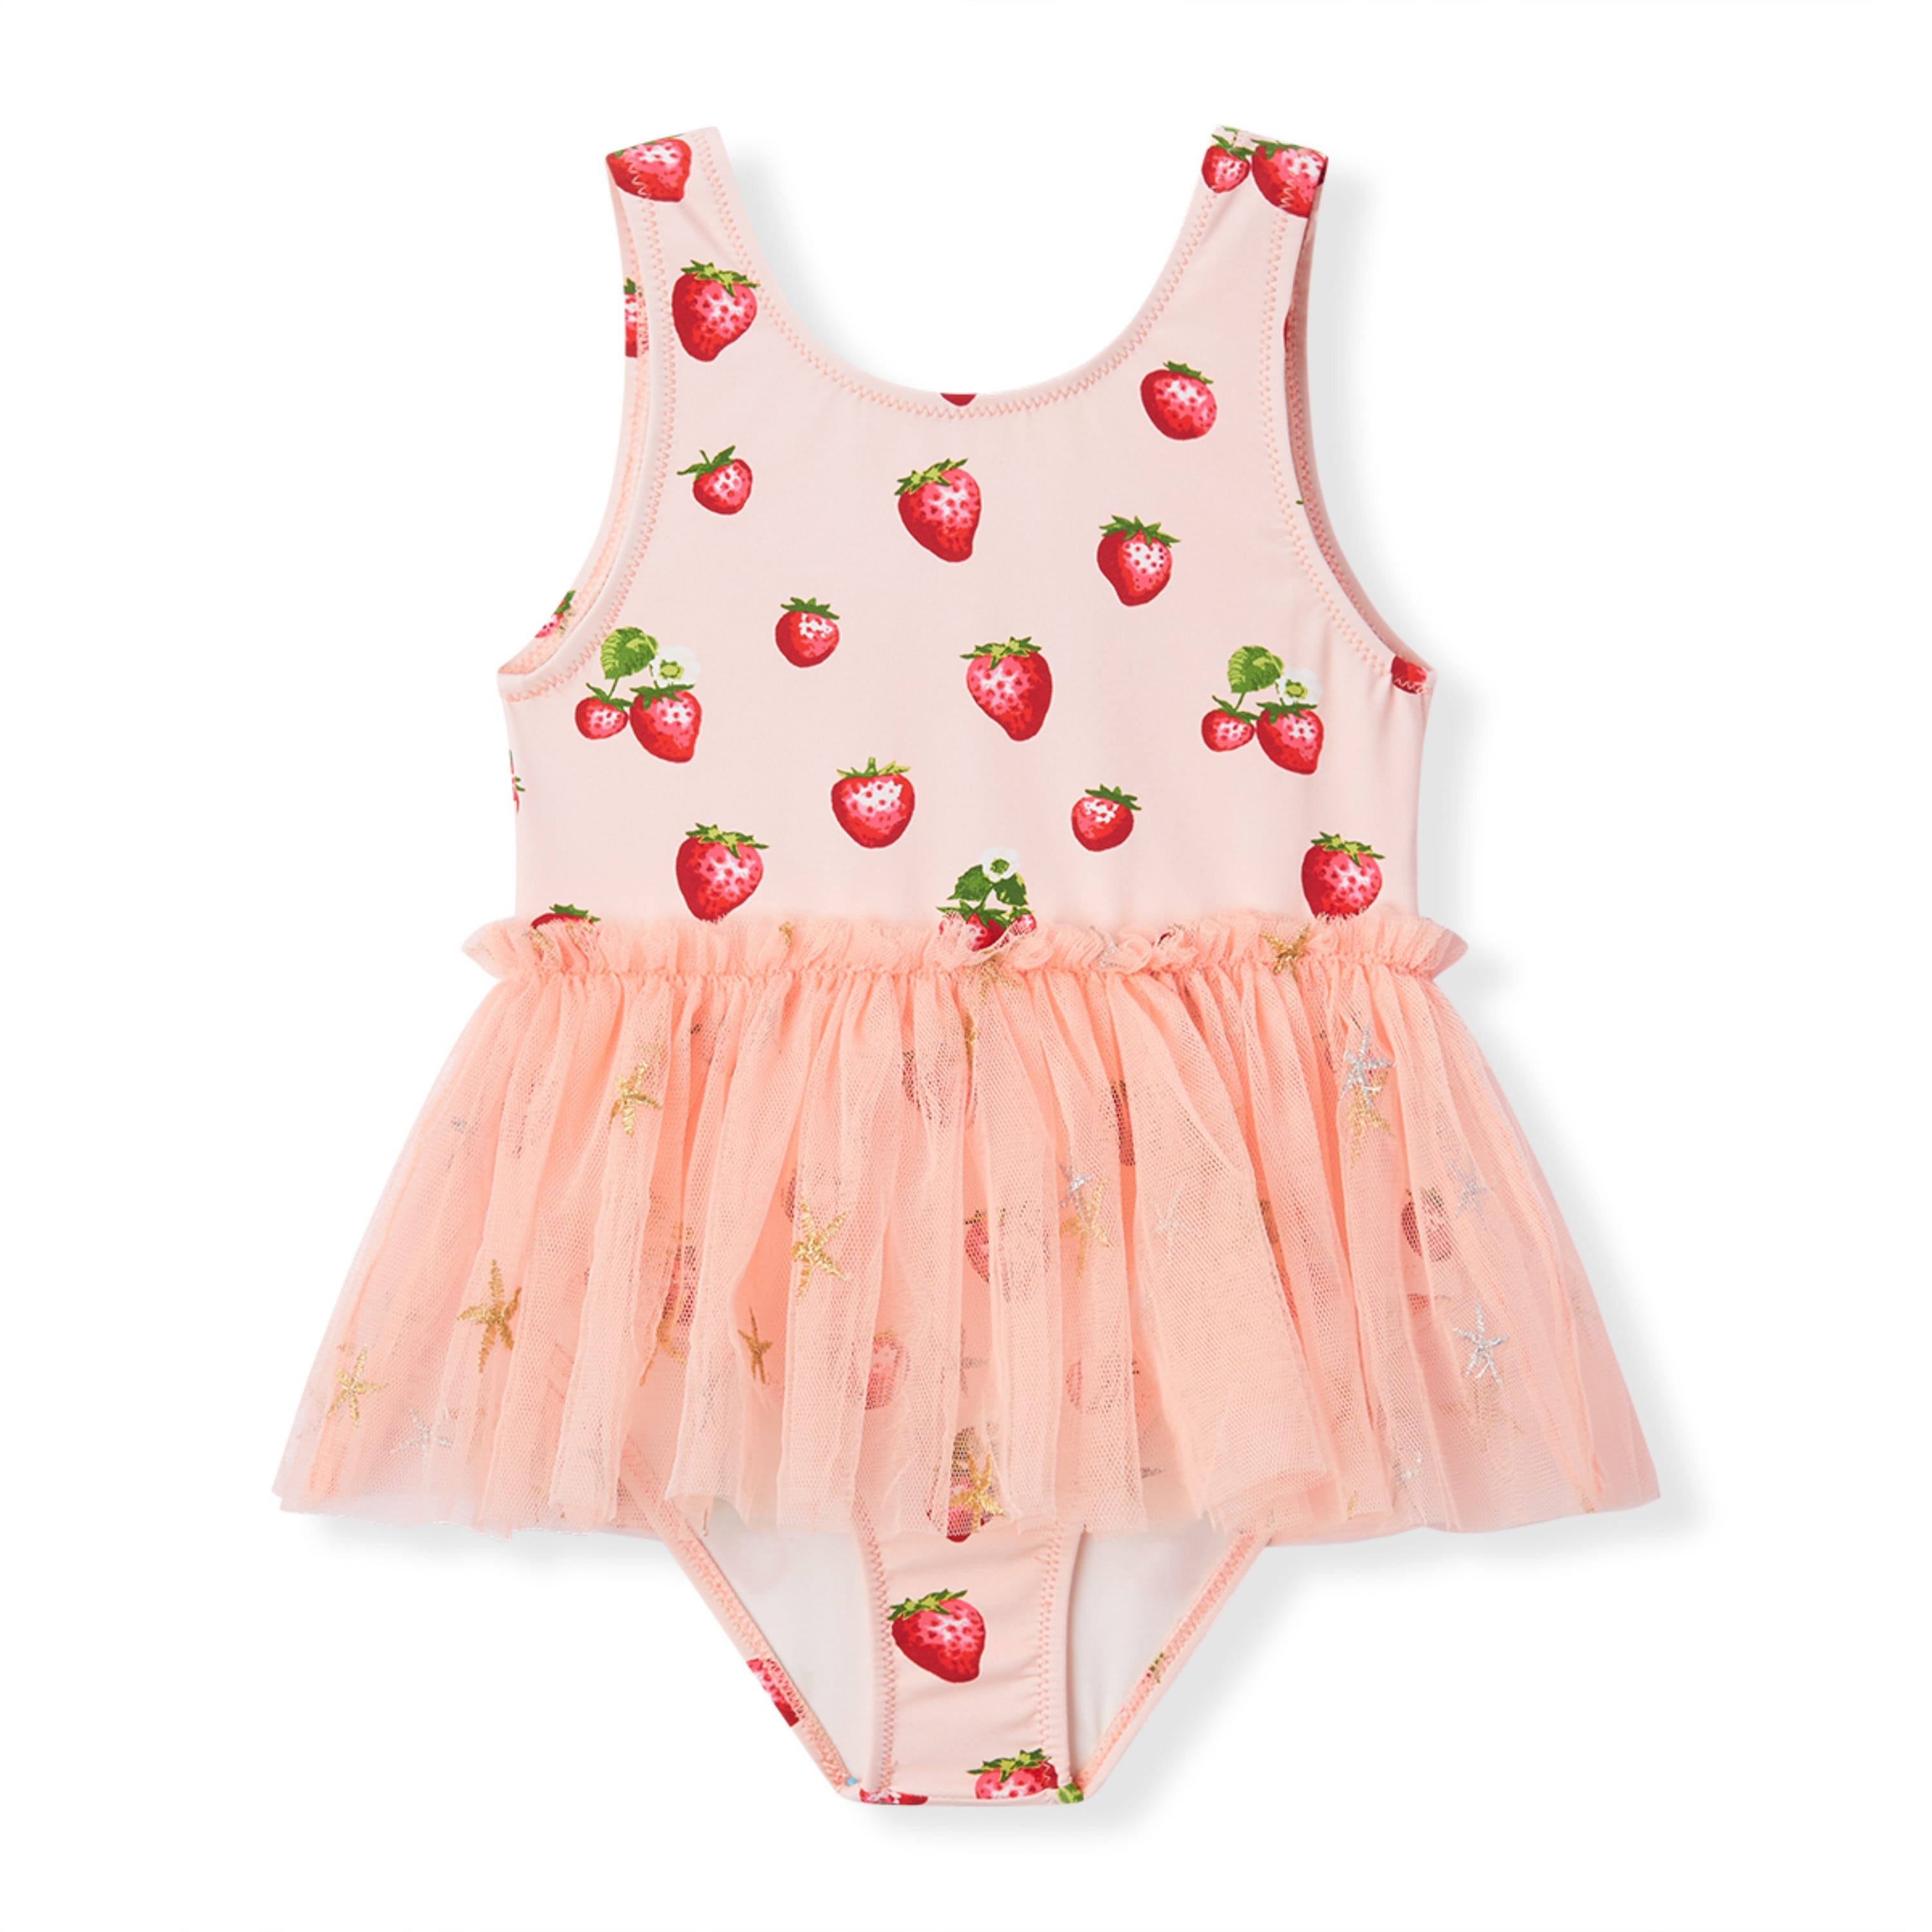
Strawberry Ballet Skirt Swimsuit
Brand: MILKBARN
Your little ballerina will love twirling in our Ballet Skirt Swimsuit in the Strawberry print. Made from a fade-resistant blend of 87% nylon, 13% spandex, and sun protection of UPF 50+, this practical and adorable swimsuit is perfect for pool parties and beach play. Sun Protection: We are committed to keeping your little ones safe from the sun. UPF 50 is a sun protection rating that indicates that a fabric blocks 98% of ultraviolet (UV) rays, allowing only 2% of UV rays to pass through.
Category: Apparel & Accessories > Clothing > Baby & Toddler Clothing > Baby & Toddler Swimwear > Swim Dresses